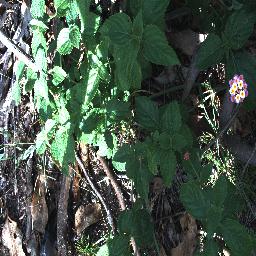
Label: lantana